Emily Brodsky

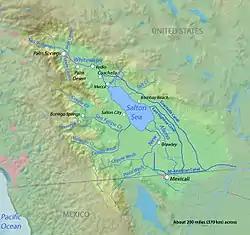
Map of the Salton Sea drainage area in the Salton Sink endorheic basin

Brodsky has extensively studied the physics of earthquakes. She has investigated what causes earthquakes to trigger, as well as their hydrogeology and fault zone structure. The impact of earthquakes on subsequent earthquakes ('triggering') is still not well understood. Brodsky demonstrated that seismic waves can trigger regional seismicity. She found that dynamic stress waves from one earthquake can initiate further earthquakes. She has challenged the idea that static stress controls earthquake triggering, and found that aftershocks have similar distributions as main shocks. She showed that using the amplitude of previous earthquakes it is possible to predict earthquake triggering at all distances. By studying the Salton Sea geothermal field, Brodsky showed that there was a relationship between human activity and seismic activity. Fault slips can cause nearby rocks to fracture, changing the shape of the surface underneath them and turning the rocks on the floor into powder.